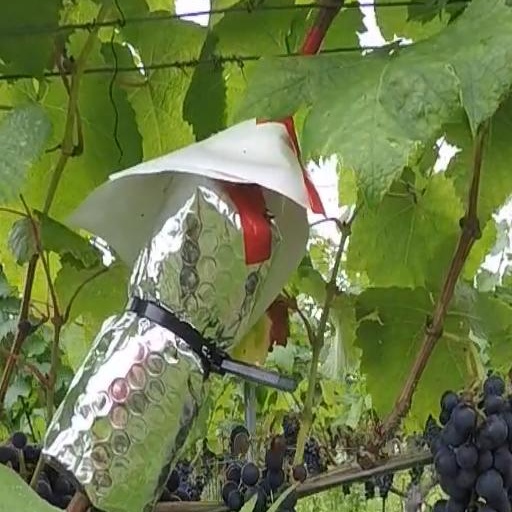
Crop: grape